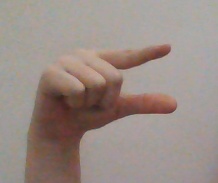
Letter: dal